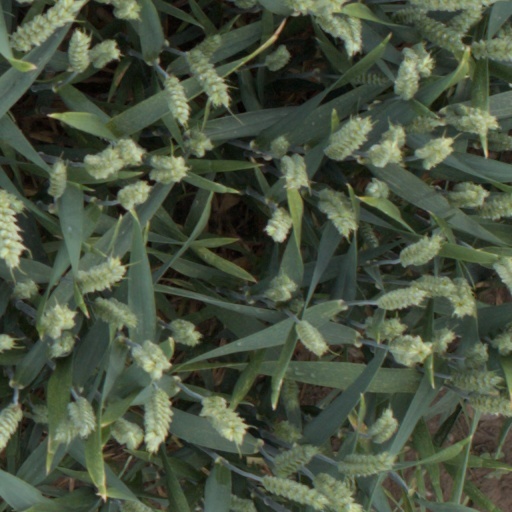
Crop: wheat